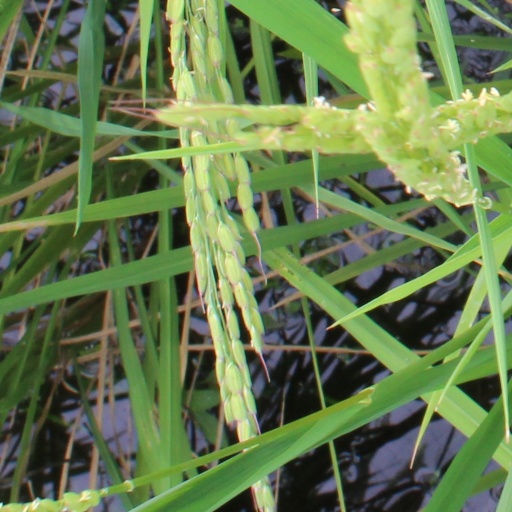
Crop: rice